Euclid Avenue Historic District (Cleveland)

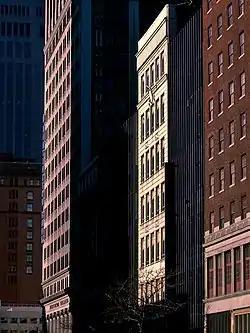
High-rise facades on the north side of Euclid Avenue, just east of East 9th Street

The Euclid Avenue Historic District is a historic district in downtown Cleveland, Ohio, United States. Established and listed on the National Register of Historic Places in 2002, it comprises along Euclid Avenue and parallel streets from Public Square to East 21st Street. In 2007, another was added to the district; the boundary increase included buildings exclusively located along parallel streets. it was again enlarged in 2022.